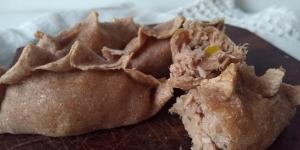
empanadas sin carne